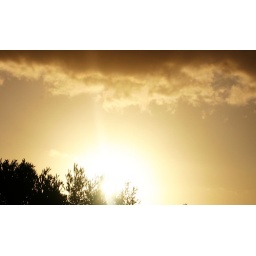
No filters used, just plain sunlight...It cast a very yellow light over all the clouds in Cape Town